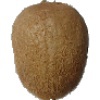
Label: kiwi